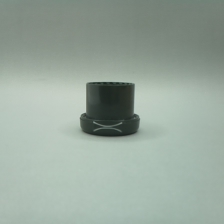
Color: green
Cap type: flip-top cap